Sam Frost

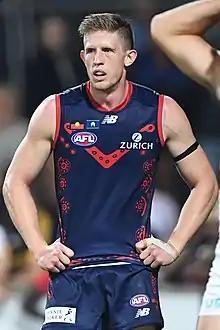
Frost playing for Melbourne in June 2019

Samuel Frost (born 28 August 1993) is a professional Australian rules footballer playing for the Hawthorn Football Club in the Australian Football League (AFL). A utility, tall and weighing , Frost has the ability to play as either a forward or defender, and is capable of also playing in the ruck. He entered top-level football early when he played as a bottom-aged player for the Sandringham Dragons in the TAC Cup. His final year as a junior saw him play in both the winning grand final for Sandringham and the winning final for Vic Metro in the 2011 AFL Under 18 Championships. He was recruited by the Greater Western Sydney Giants with the first selection in the 2012 rookie draft and made his debut during the 2012 season. After three seasons with Greater Western Sydney and twenty-one matches in total, he was traded to the Melbourne Football Club during the 2014 trade period. On 11 October 2019 he was traded to Hawthorn.